E. H. Carr

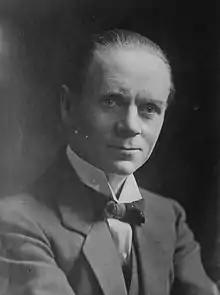
In his 1939 book "The Twenty Years' Crisis", Carr attacked Norman Angell as a utopian thinker on international relations.

In "The Twenty Years' Crisis", Carr divided thinkers on international relations into two schools, which he labelled the utopians and the realists. Reflecting his own disillusion with the League of Nations, Carr attacked as "utopians" those like Norman Angell who believed that a new and better international structure could be built around the League. In Carr's opinion, the entire international order constructed at Versailles was flawed and the League was a hopeless dream that could never do anything practical. Carr described the opposition of utopianism and realism in international relations as a dialectic progress. He argued that in realism there is no moral dimension, so that for a realist what is successful is right and what is unsuccessful is wrong.